Love Stage!!

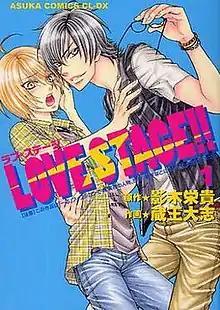
Cover of "Love Stage!!" volume 1.

is a Japanese "yaoi" manga series written by Eiki Eiki and illustrated by Taishi Zaō. It began serialization in the July 2010 issue of Kadokawa Shoten's "Asuka Ciel" magazine. The manga is licensed in North America by SuBLime. A spin-off light novel series titled "Back Stage!!" began publication in May 2011. A 10-episode anime television series adaptation produced by J.C.Staff aired between July and September 2014.